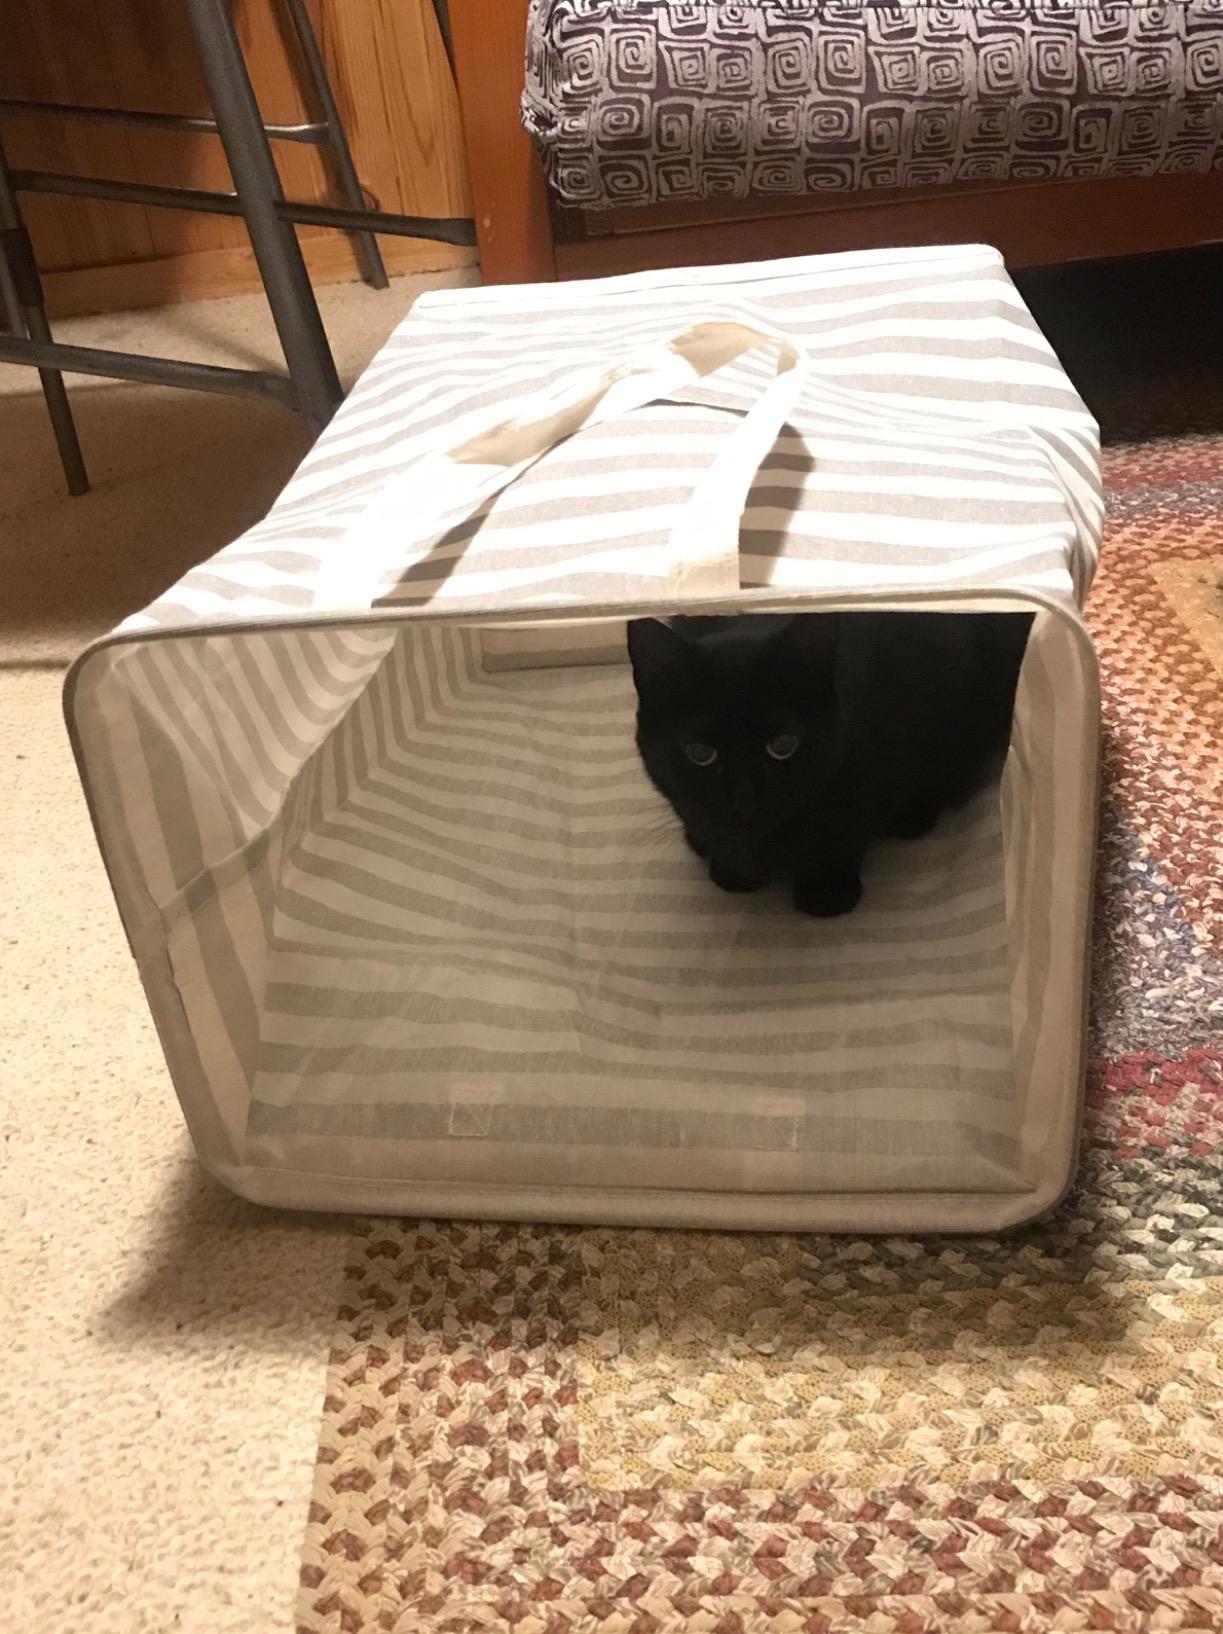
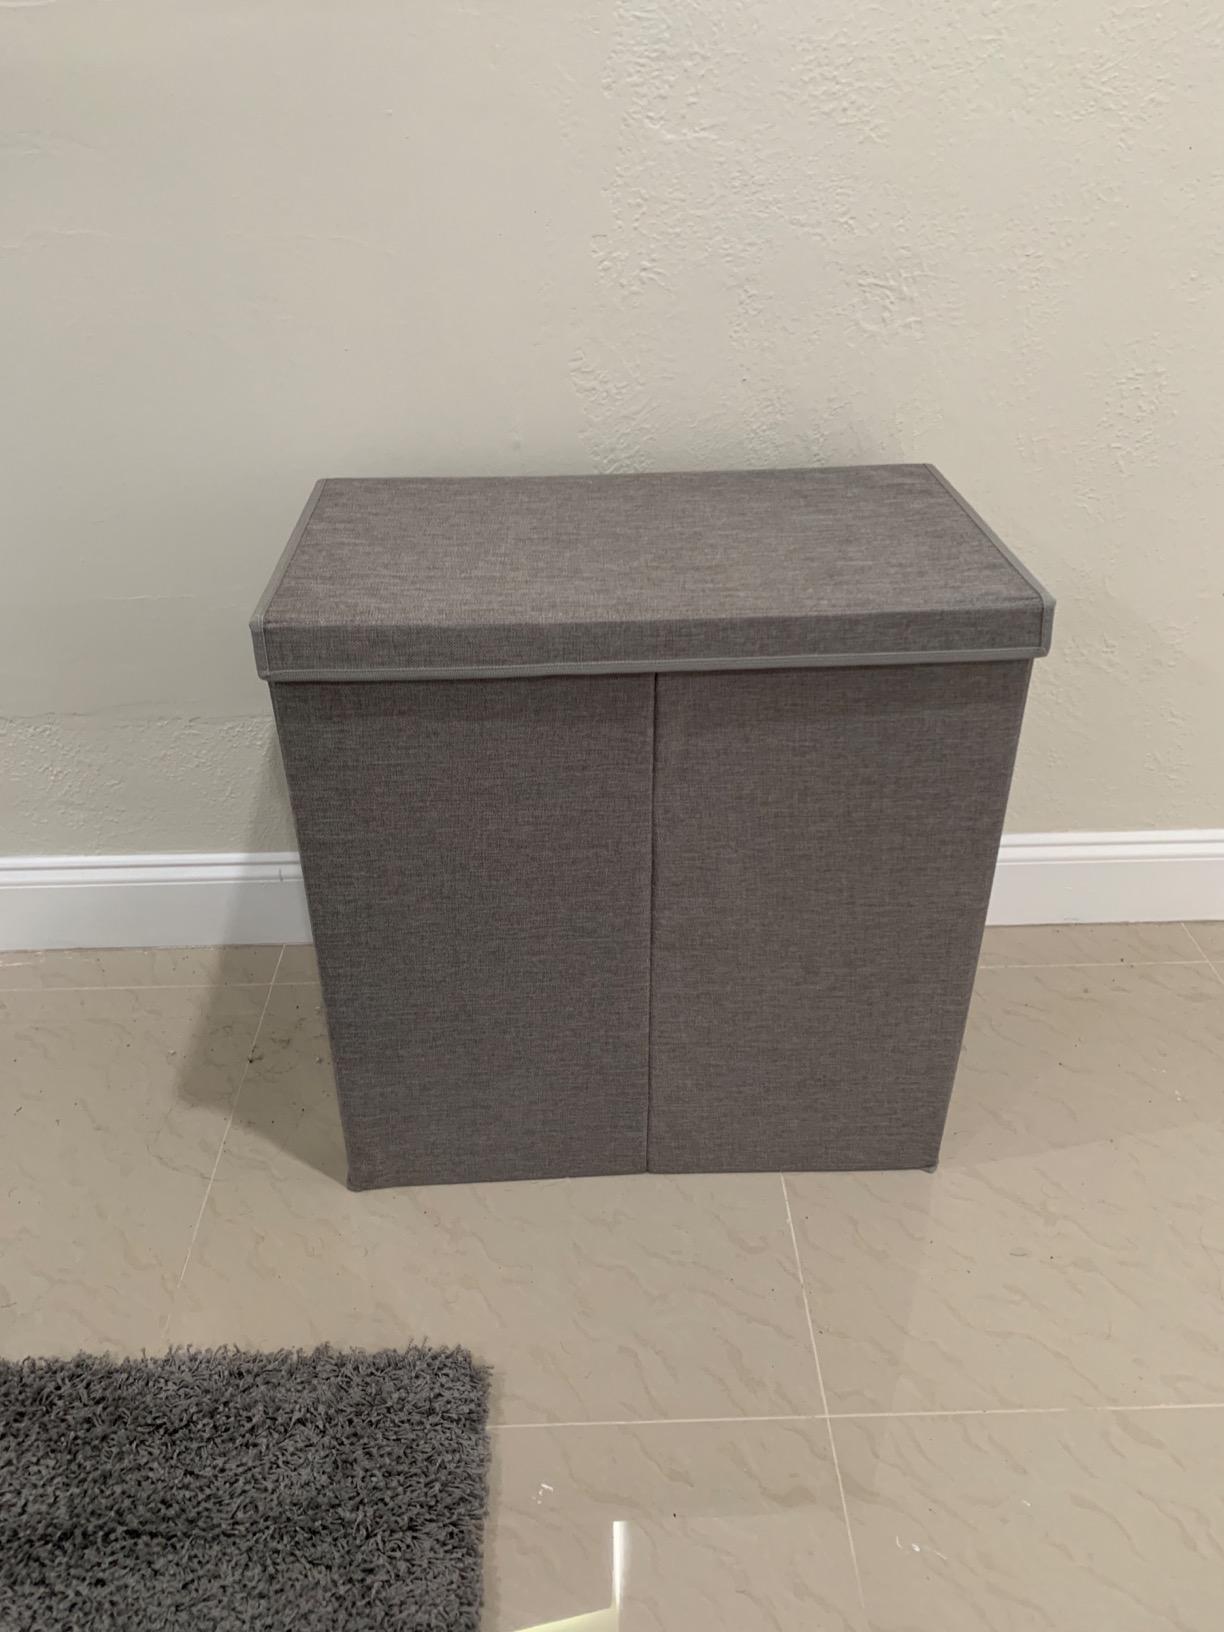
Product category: items_hamper
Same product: no